August Toepler

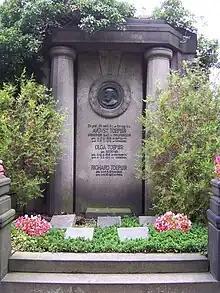
August Toepler's grave at Johannisfriedhof

August Joseph Ignaz Toepler (7 September 1836 – 6 March 1912) was a German chemist and physicist known for his experiments in electrostatics.